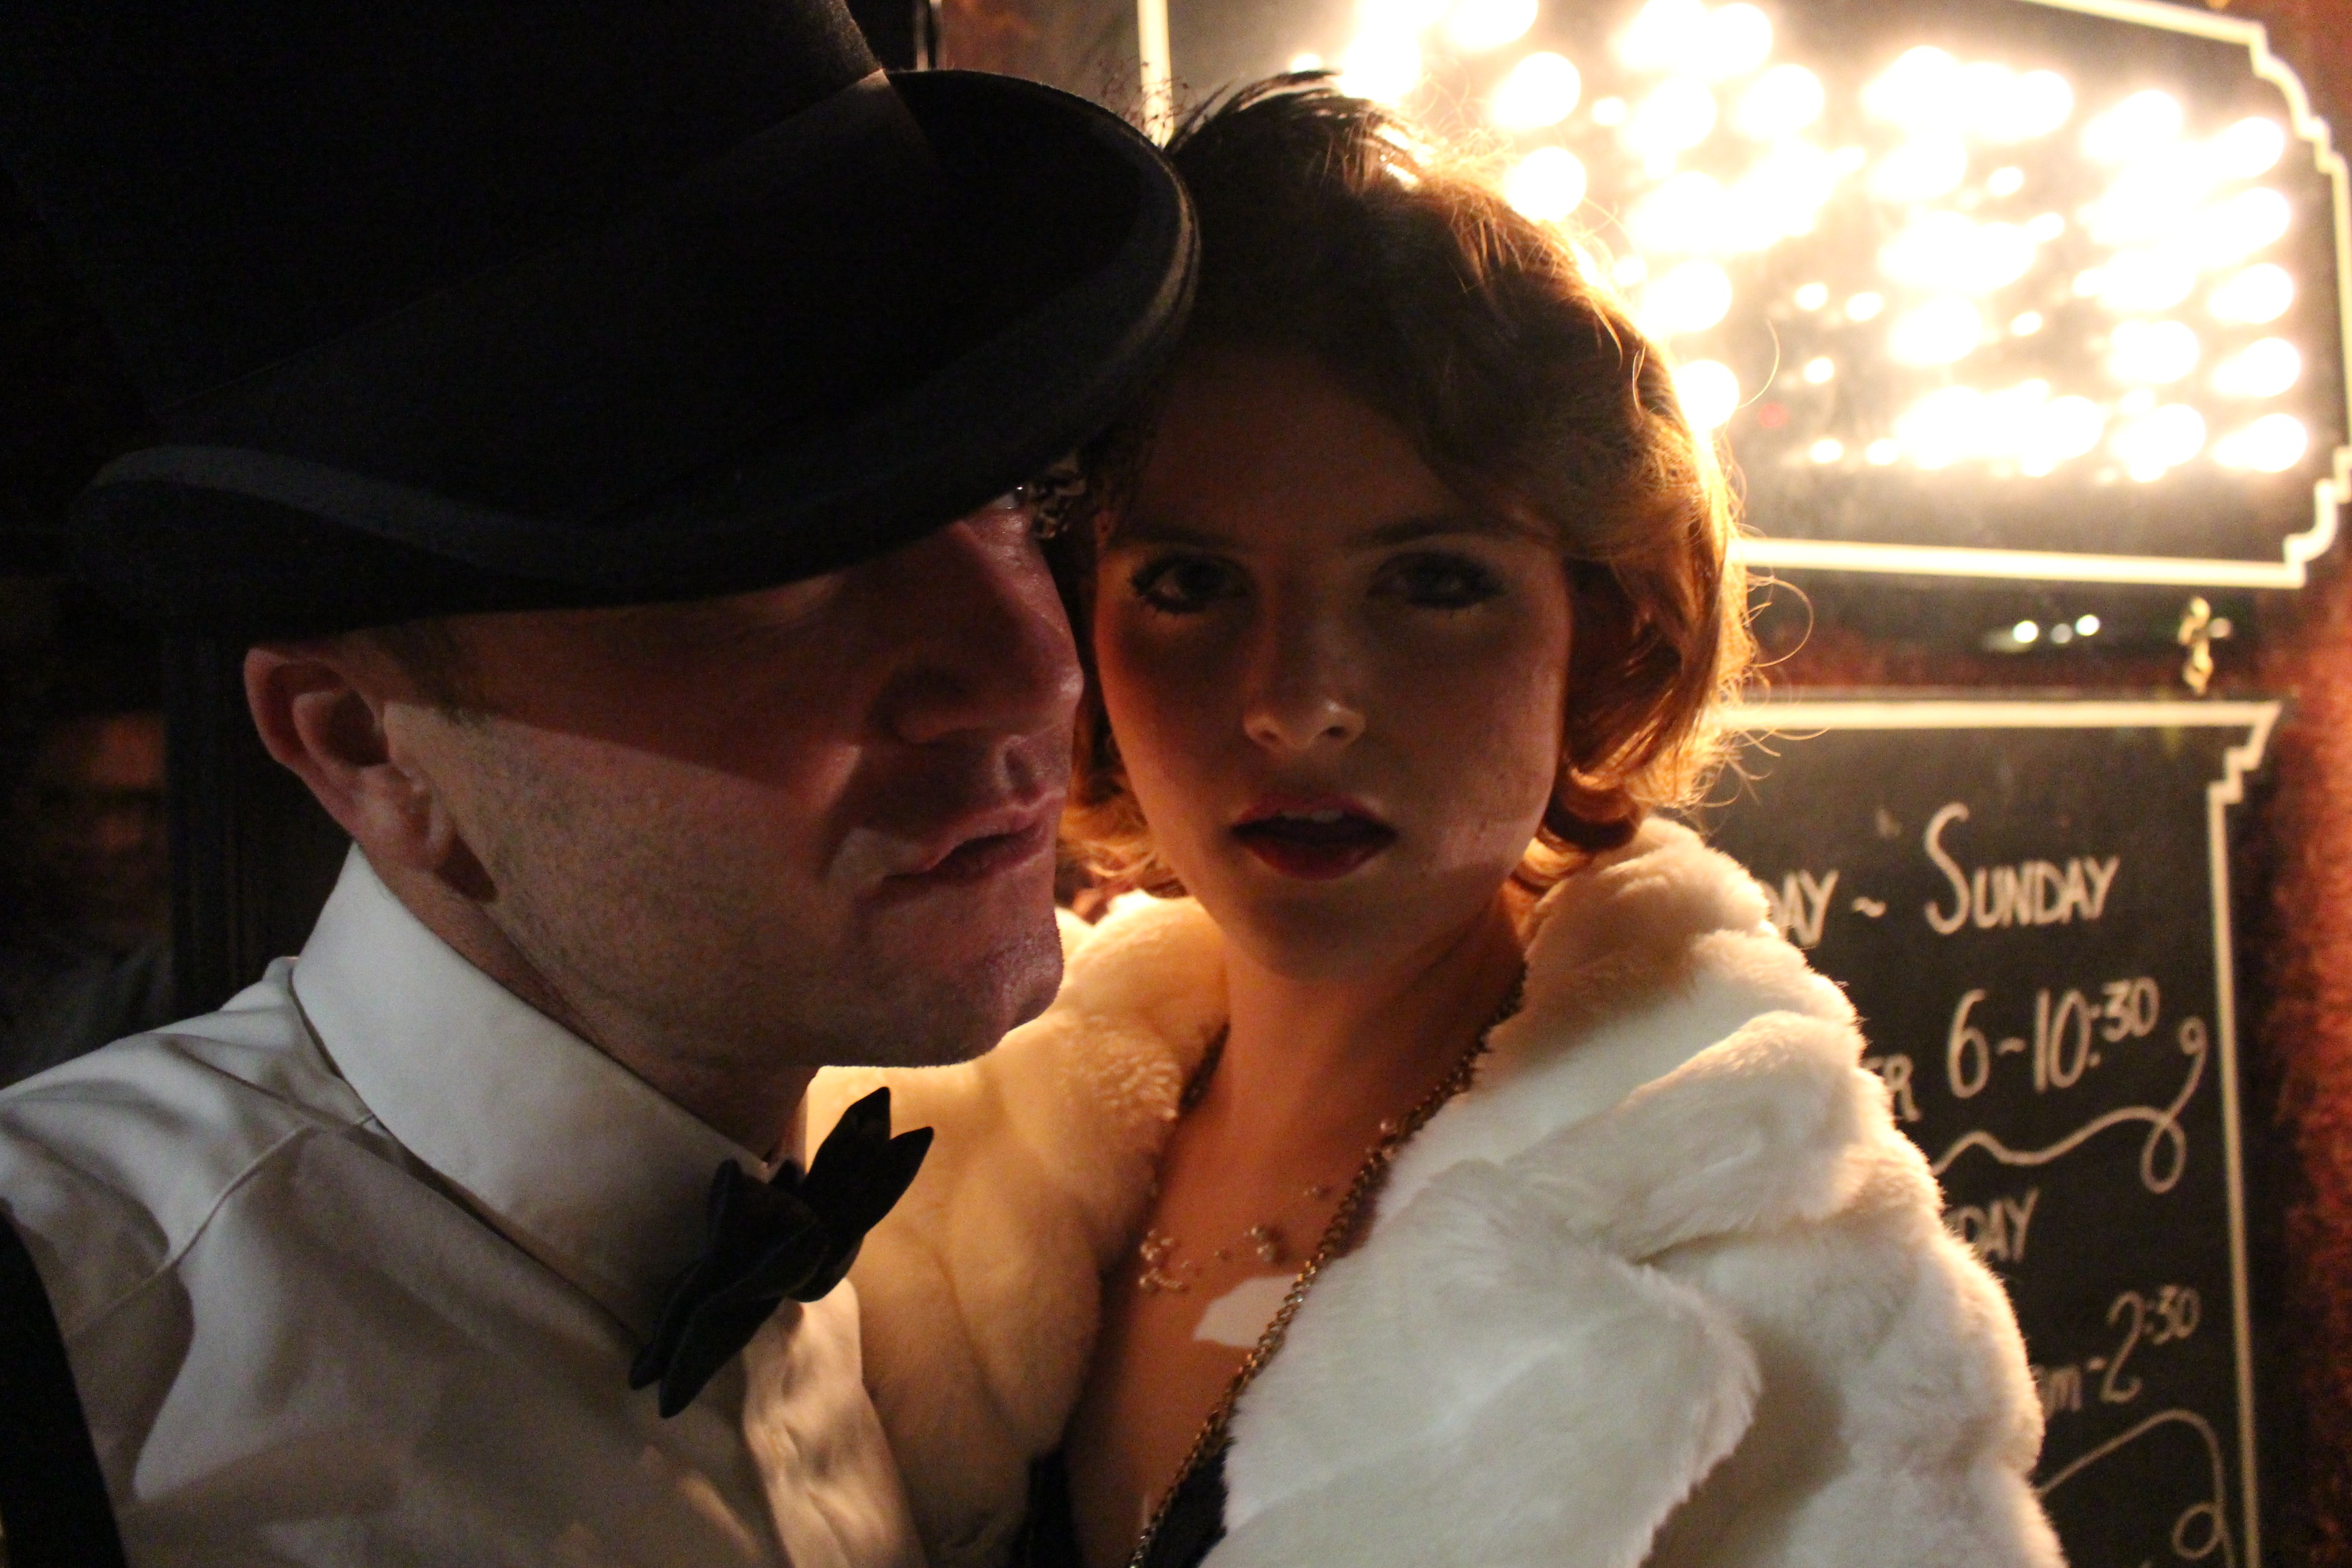
man, person, male, romance, image, interaction